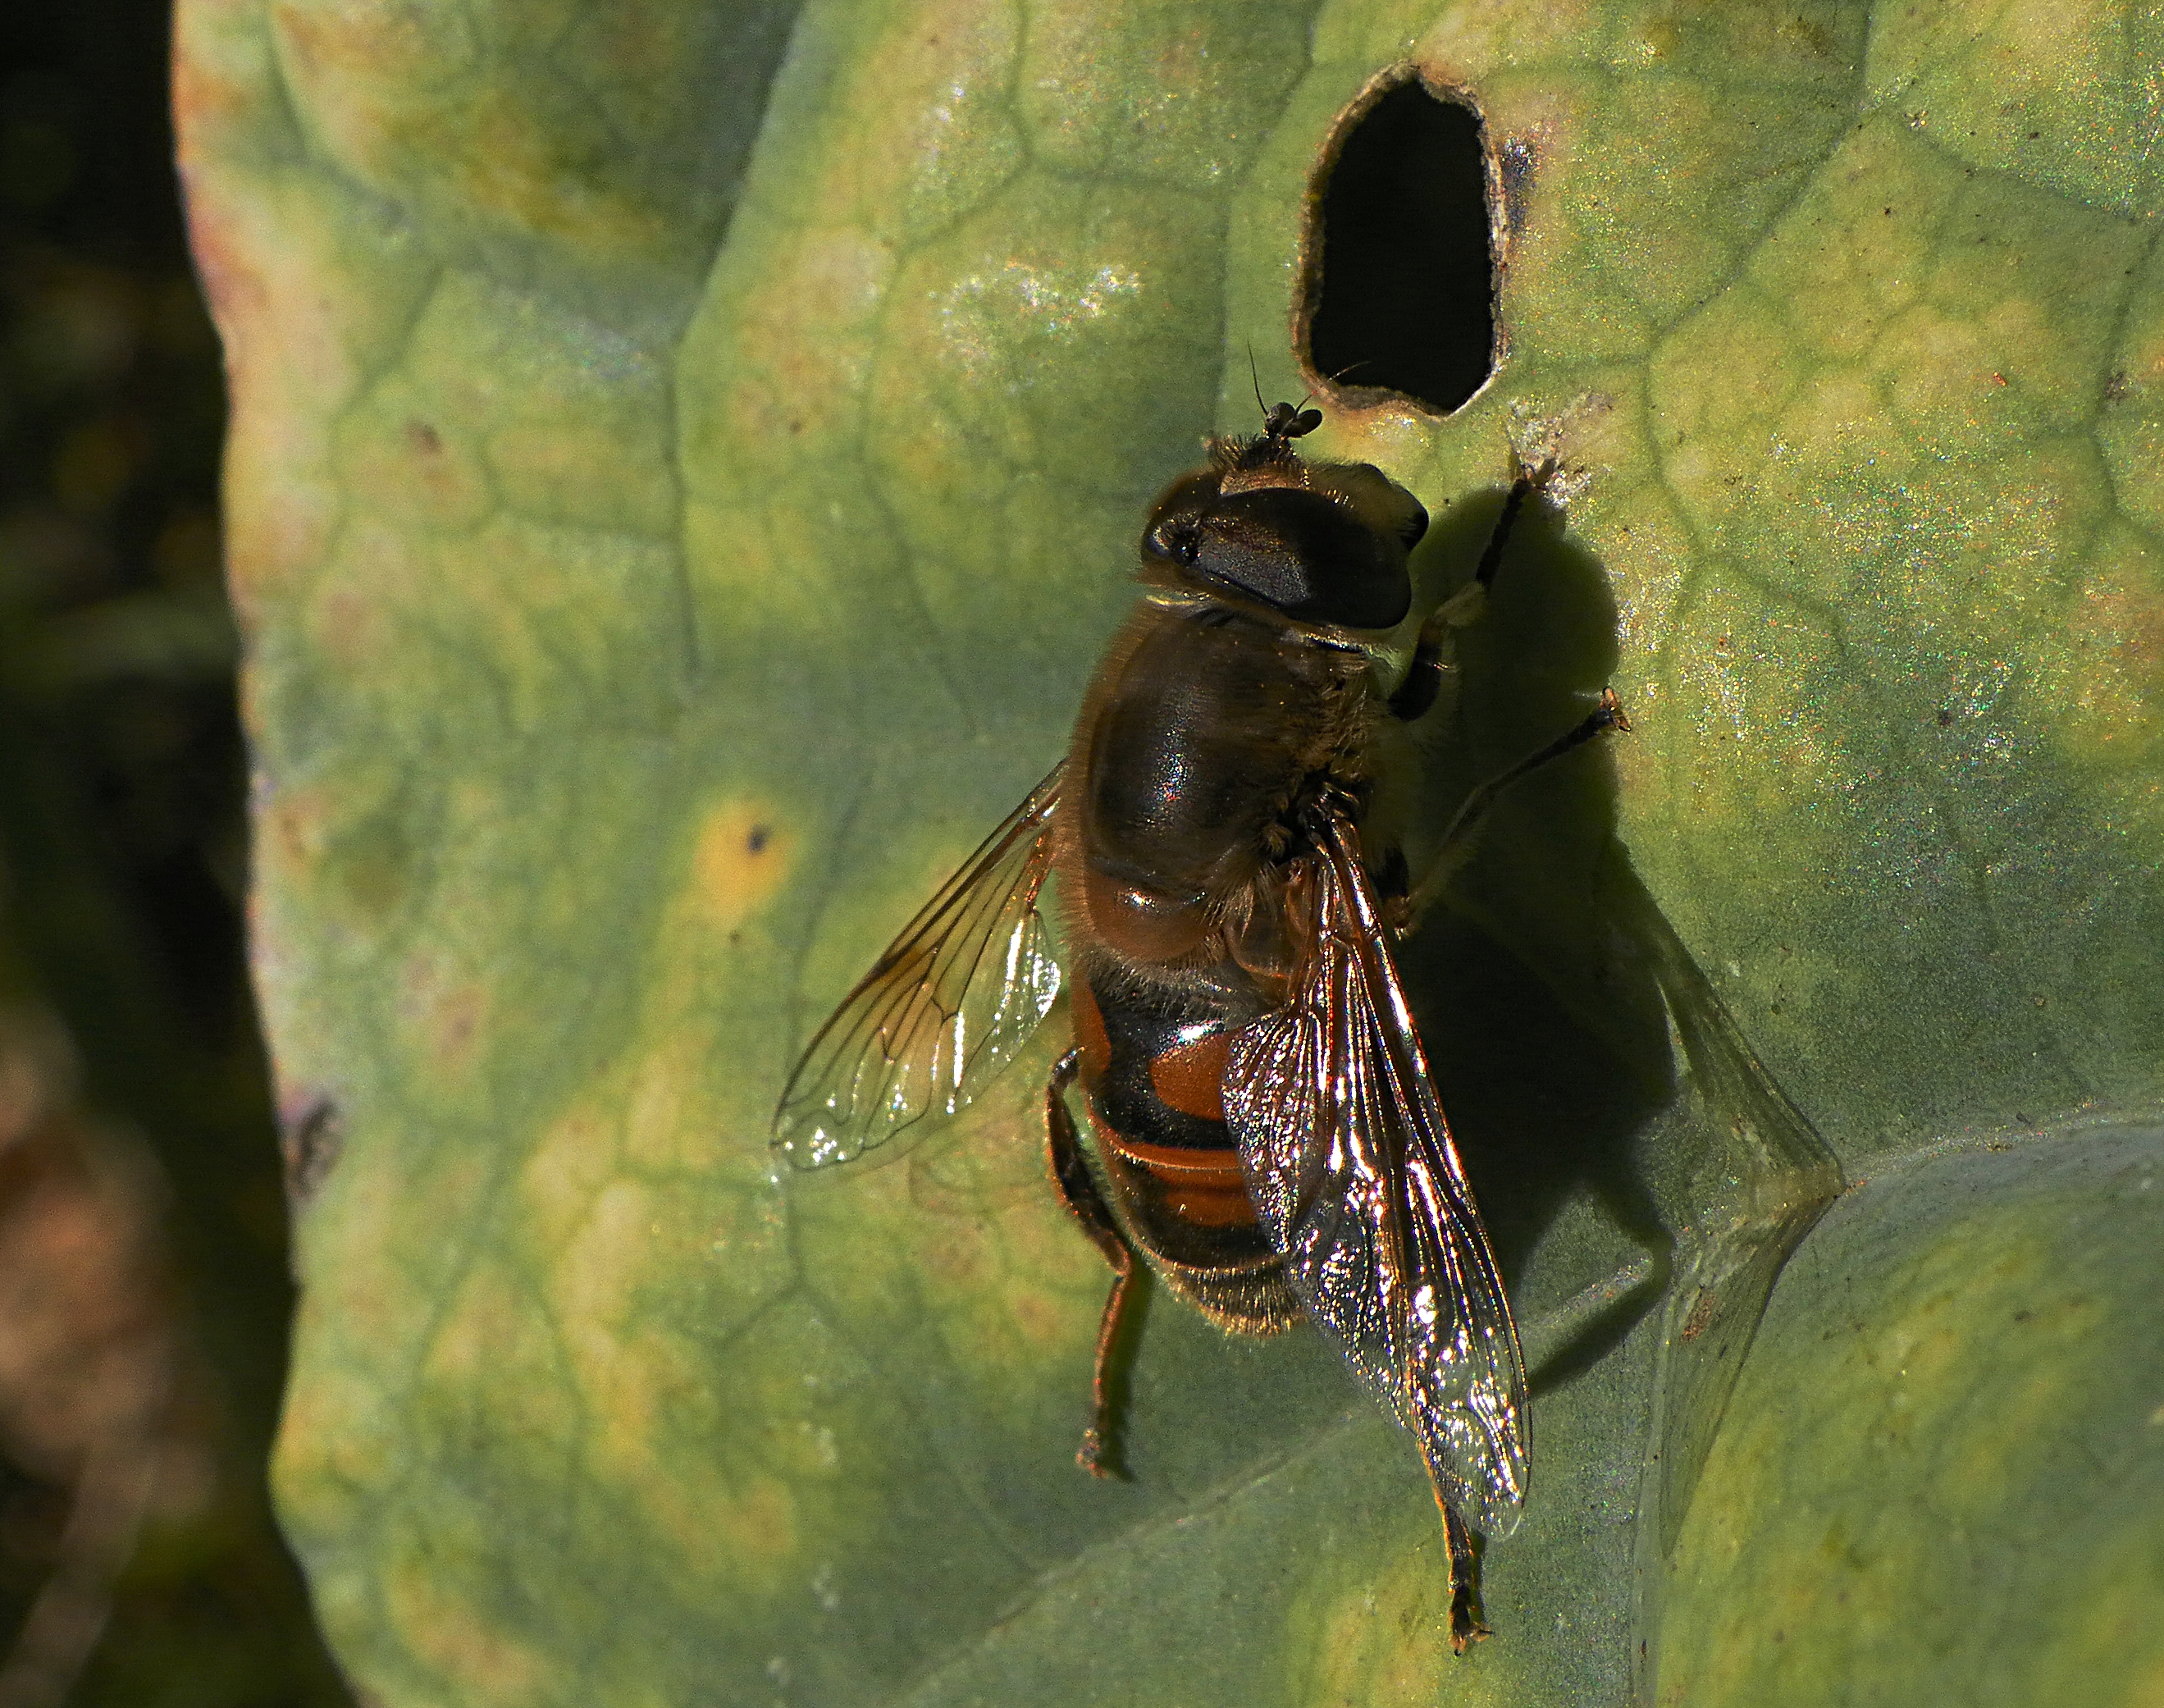
nature, photography, leaf, flower, fly, wildlife, green, insect, macro, botany, fauna, invertebrate, close up, animals, bee, naturaleza, pest, ggl1, xovesphoto, animales, gphoto, macro photography, arthropod, membrane winged insect, true bugs